Michael Bell (actor)

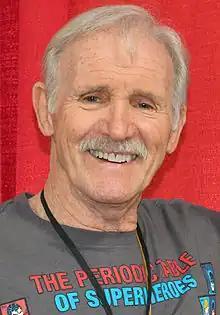
Bell at the 2015 Retro Con

Michael Bell (born July 30, 1938) is an American actor who is most active in voice over roles. He has acted in video games and animated series, including "Legacy of Kain", "The Transformers", "", "The Houndcats", "Rugrats", "The Smurfs", "The Incredible Hulk", and "Snorks" and appeared on-screen in film and television, including the TV programs "Dallas" and "Star Trek".